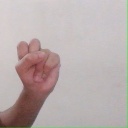
अक्षर: स